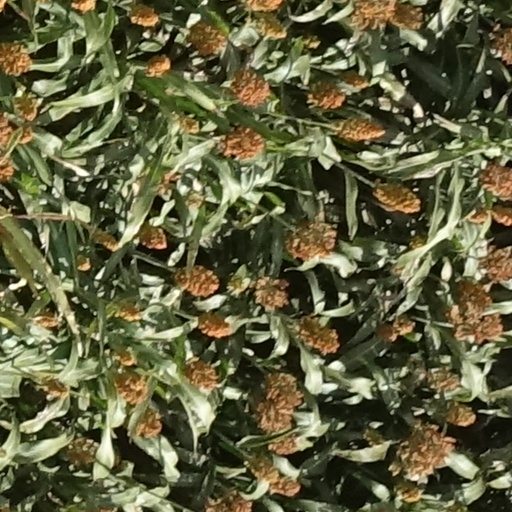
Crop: sorghum